Letaba Rest Camp

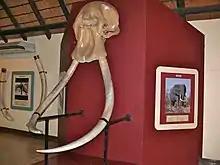
The skull and tusks of Shawu in the Elephant Hall before its renovation

The Magnificent Seven—Dzombo, João, Kambaku, Mafunyane, Ndlulamithi, Shawu and Shingwedzi—were seven large bull elephants with enormous tusks ("tuskers"). Each elephant had at least one tusk that weighed at least 50 kg, and all of their tusks were at least 2 m long. Dr. U de V Pienaar, the chief warden of Kruger National Park in the 1970s, decided to publicise these elephants as an example of Kruger's successful conservation work. As each elephant died, their skull and ivory were recovered and brought to the Elephant Hall, with the exception of João, whose tusks broke off in 1984 and were never found. A section of the elephant hall is dedicated to each of them.